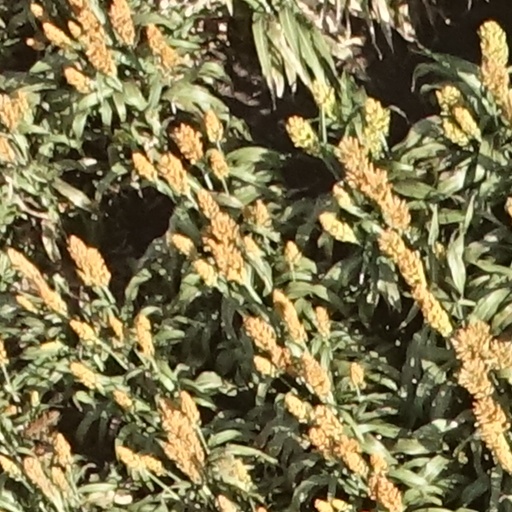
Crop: sorghum